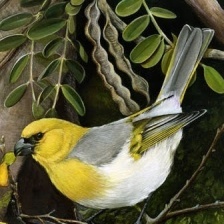
Species: PALILA
Scientific name: LOXIOIDES BAILLEUI